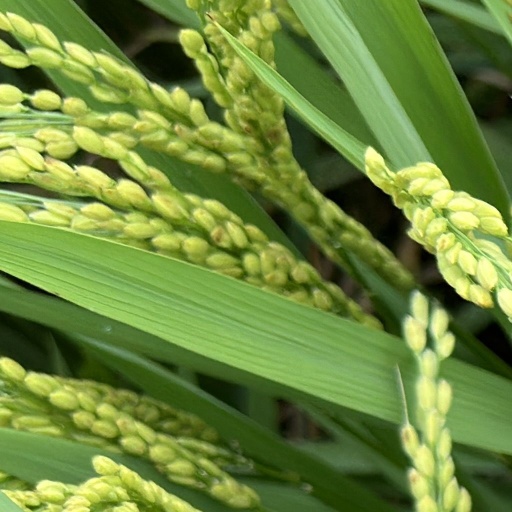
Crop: rice